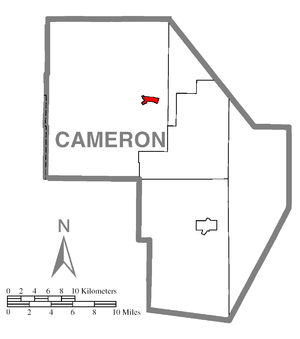
Le borough d’Emporium est le siège du comté de Cameron, situé dans le Commonwealth de Pennsylvanie, aux États-Unis. Sa population s’élevait à 2 073 habitants lors du recensement de 2010, estimée à 1 833 habitants en 2018.